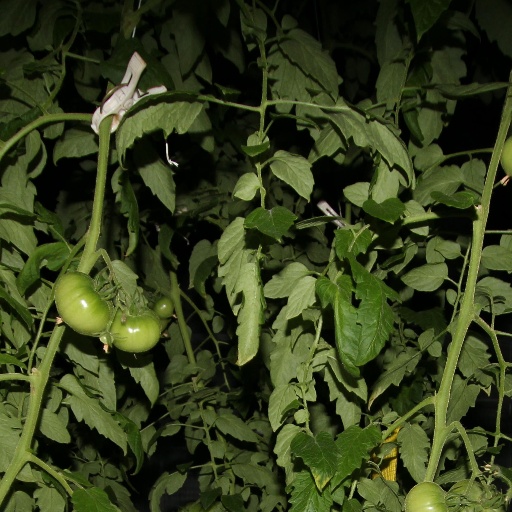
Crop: tomato